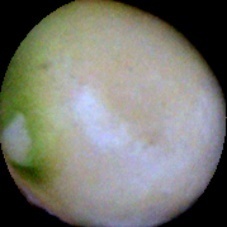
Label: Immature